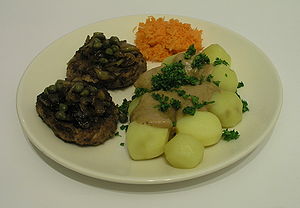
Hakkebøf
Hakkebøffer med bløde løg, kapers, sovs, kartorfler og gulerodssalat
Hakkebøffer med kartofler, ""bløde"" løg og sovs. Desuden gulerodssalat og kapers.
Hakkebøf er en traditionel dansk ret. Den spises med bløde løg, kogte kartofler og brun sovs. Tilbehøret kan være surt og sødt som syltede agurker, syltede rødbeder, rødkål og syltetøj).